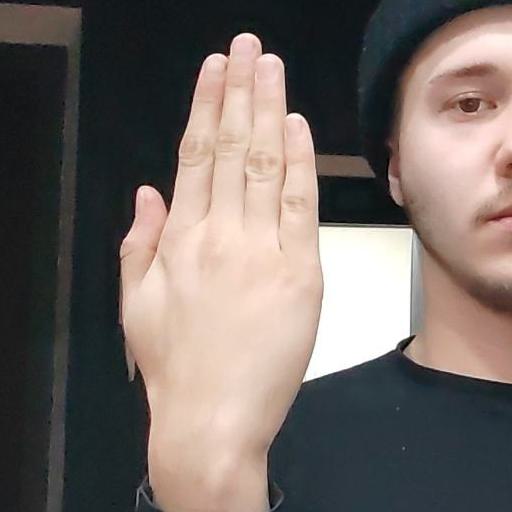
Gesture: stop_inverted